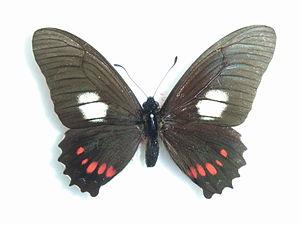
Mimoides xeniades est une espèce d'insectes lépidoptères qui appartient à la famille des Papilionidae, à la sous-famille des Papilioninae et au genre Mimoides.